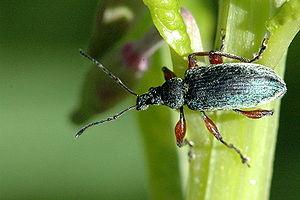
Phyllobius est un genre d'insectes coléoptères de la famille des Curculionidae.